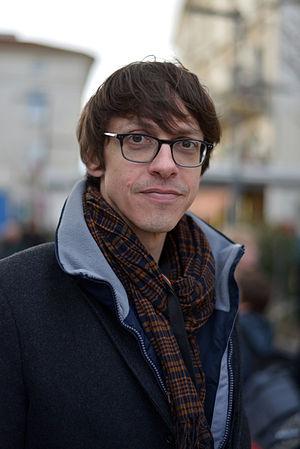
Fabien Vehlmann à la Marche des auteurs de bande dessinée le 31 janvier 2015 lors du Festival d'Angoulême.
Fabien Vehlmann est un scénariste de bande dessinée français né à Mont-de-Marsan le 30 janvier 1972. Son œuvre la plus connue, en collaboration avec Bruno Gazzotti, est la série fantastique jeunesse Seuls.